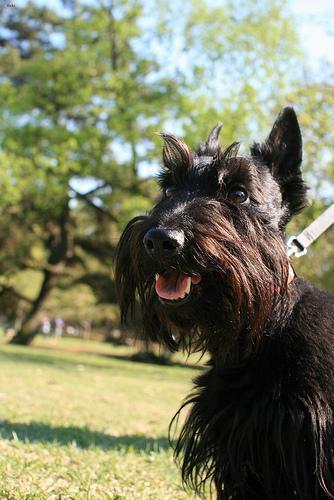
scottish terrier